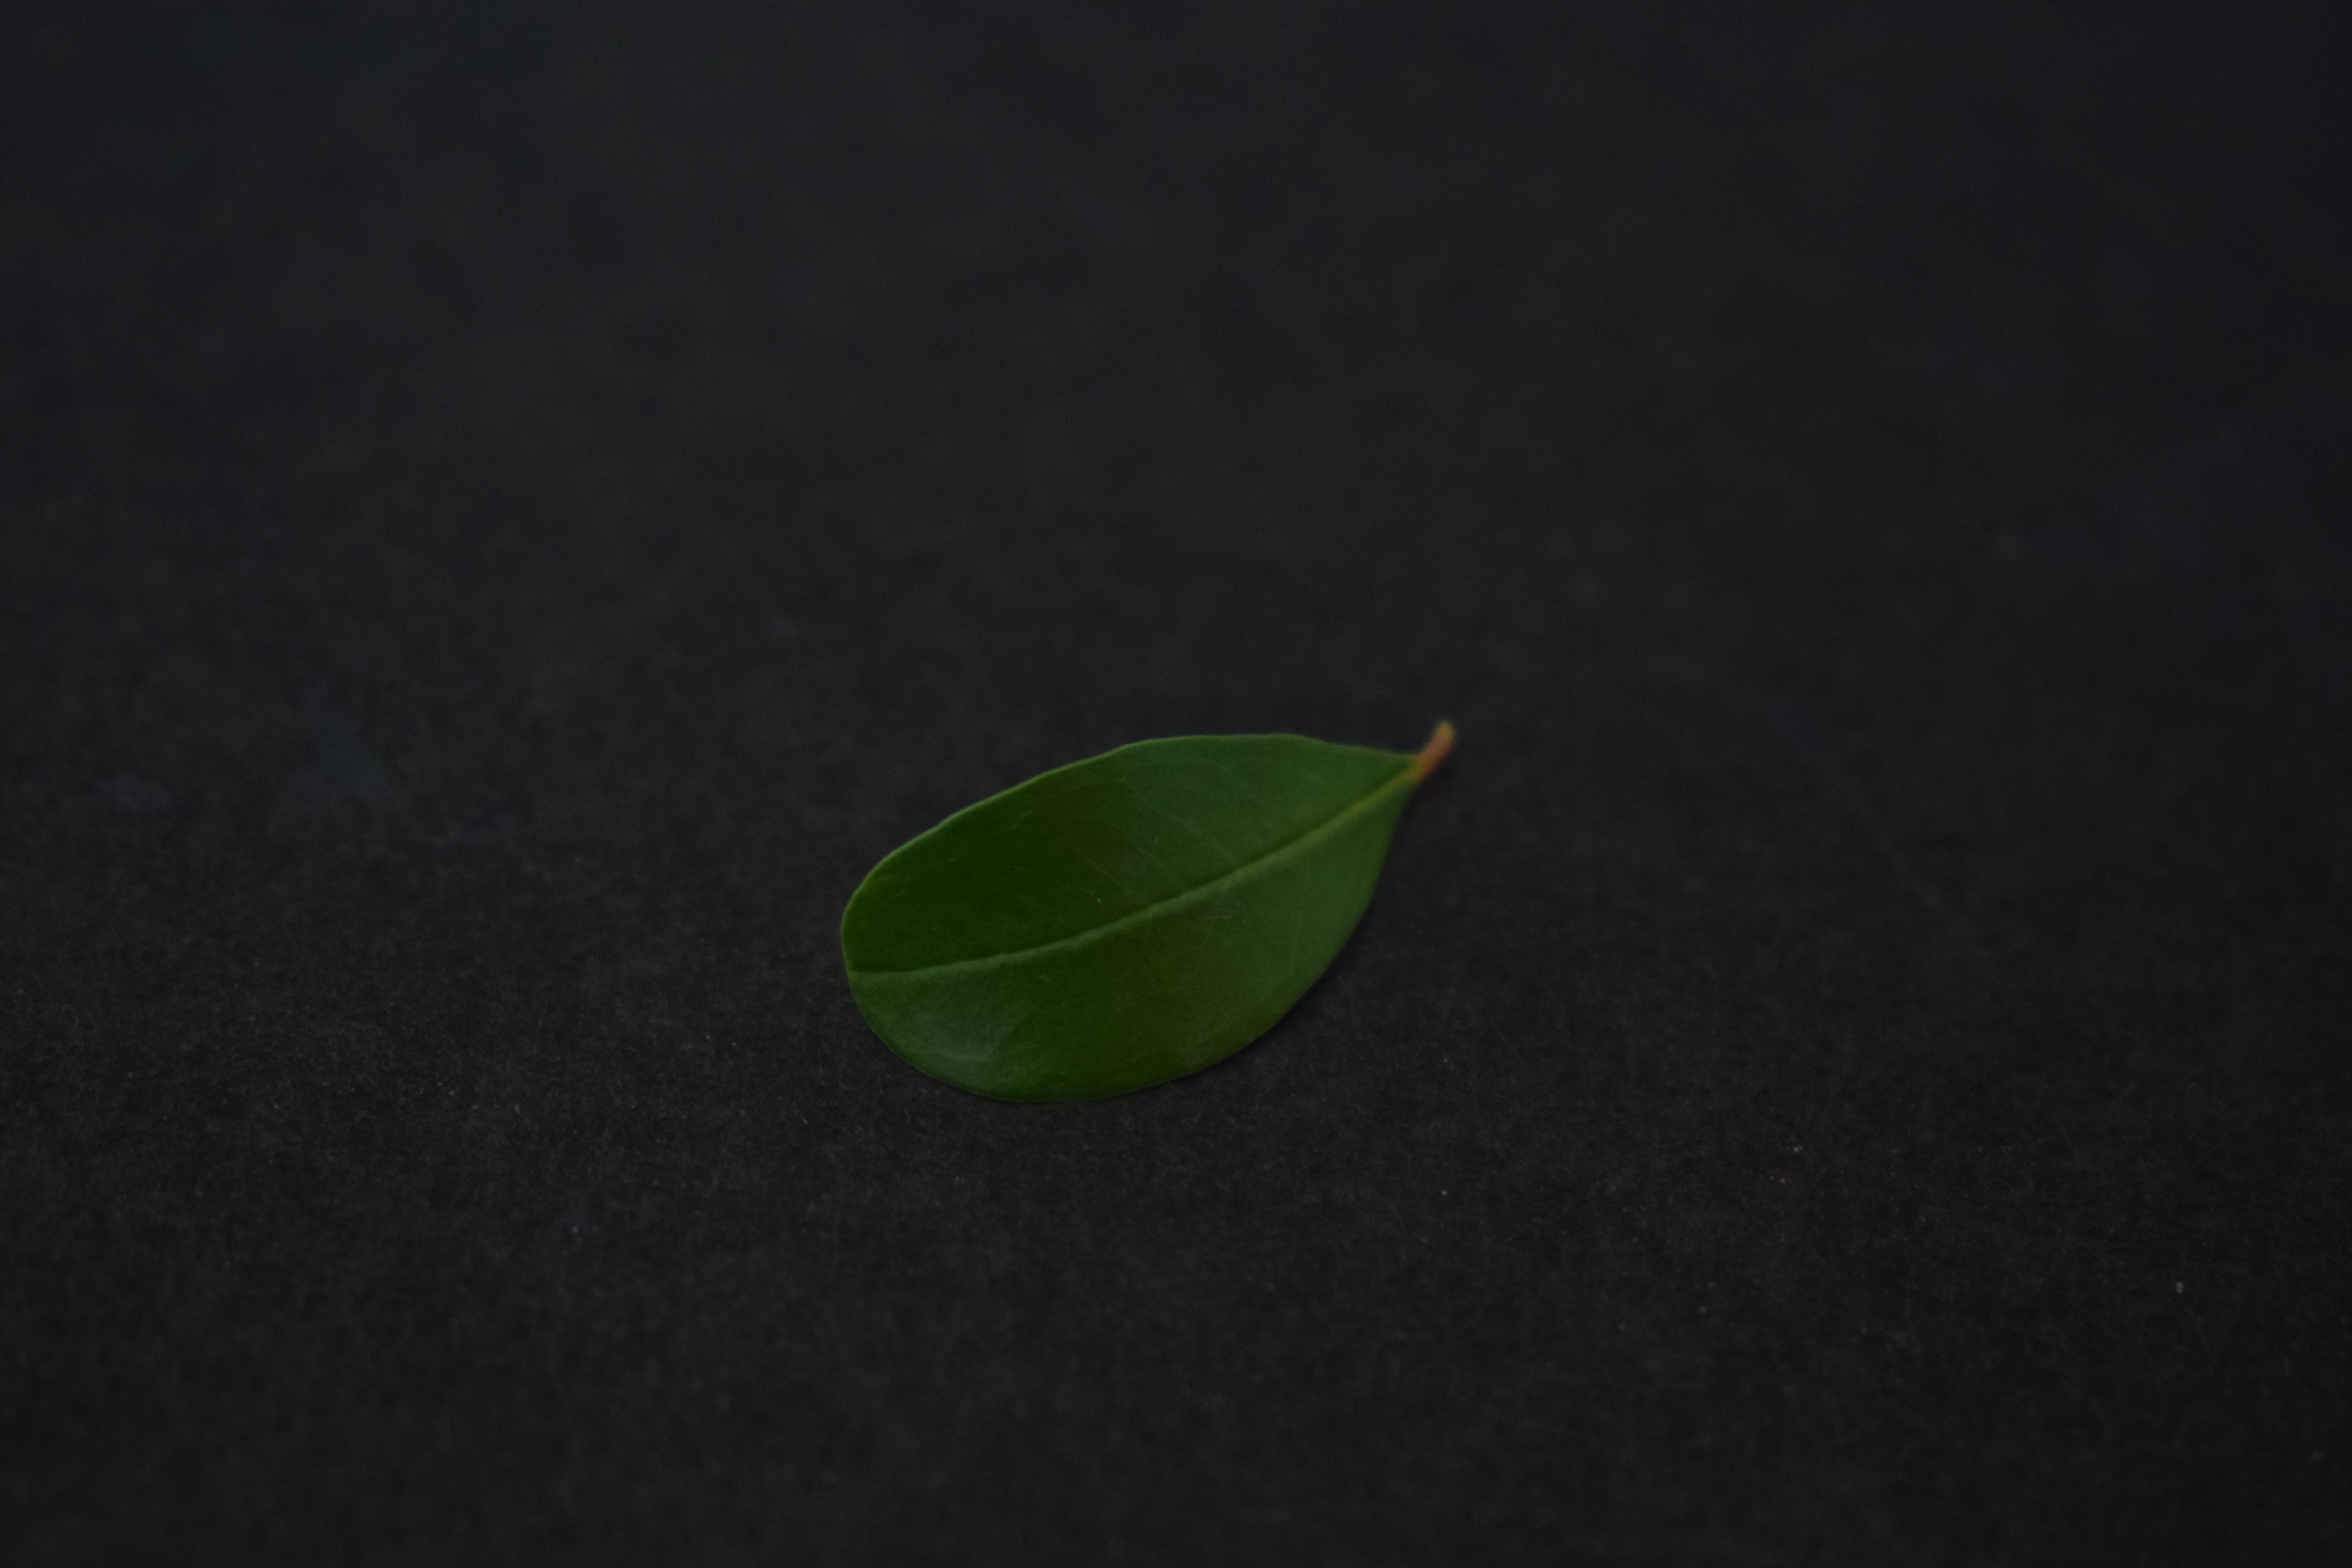
Plant species: Pomegranate